Linton Bridge

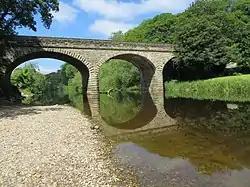

Linton Bridge carries the minor road that links Collingham and Linton over the River Wharfe near Wetherby in West Yorkshire, England.